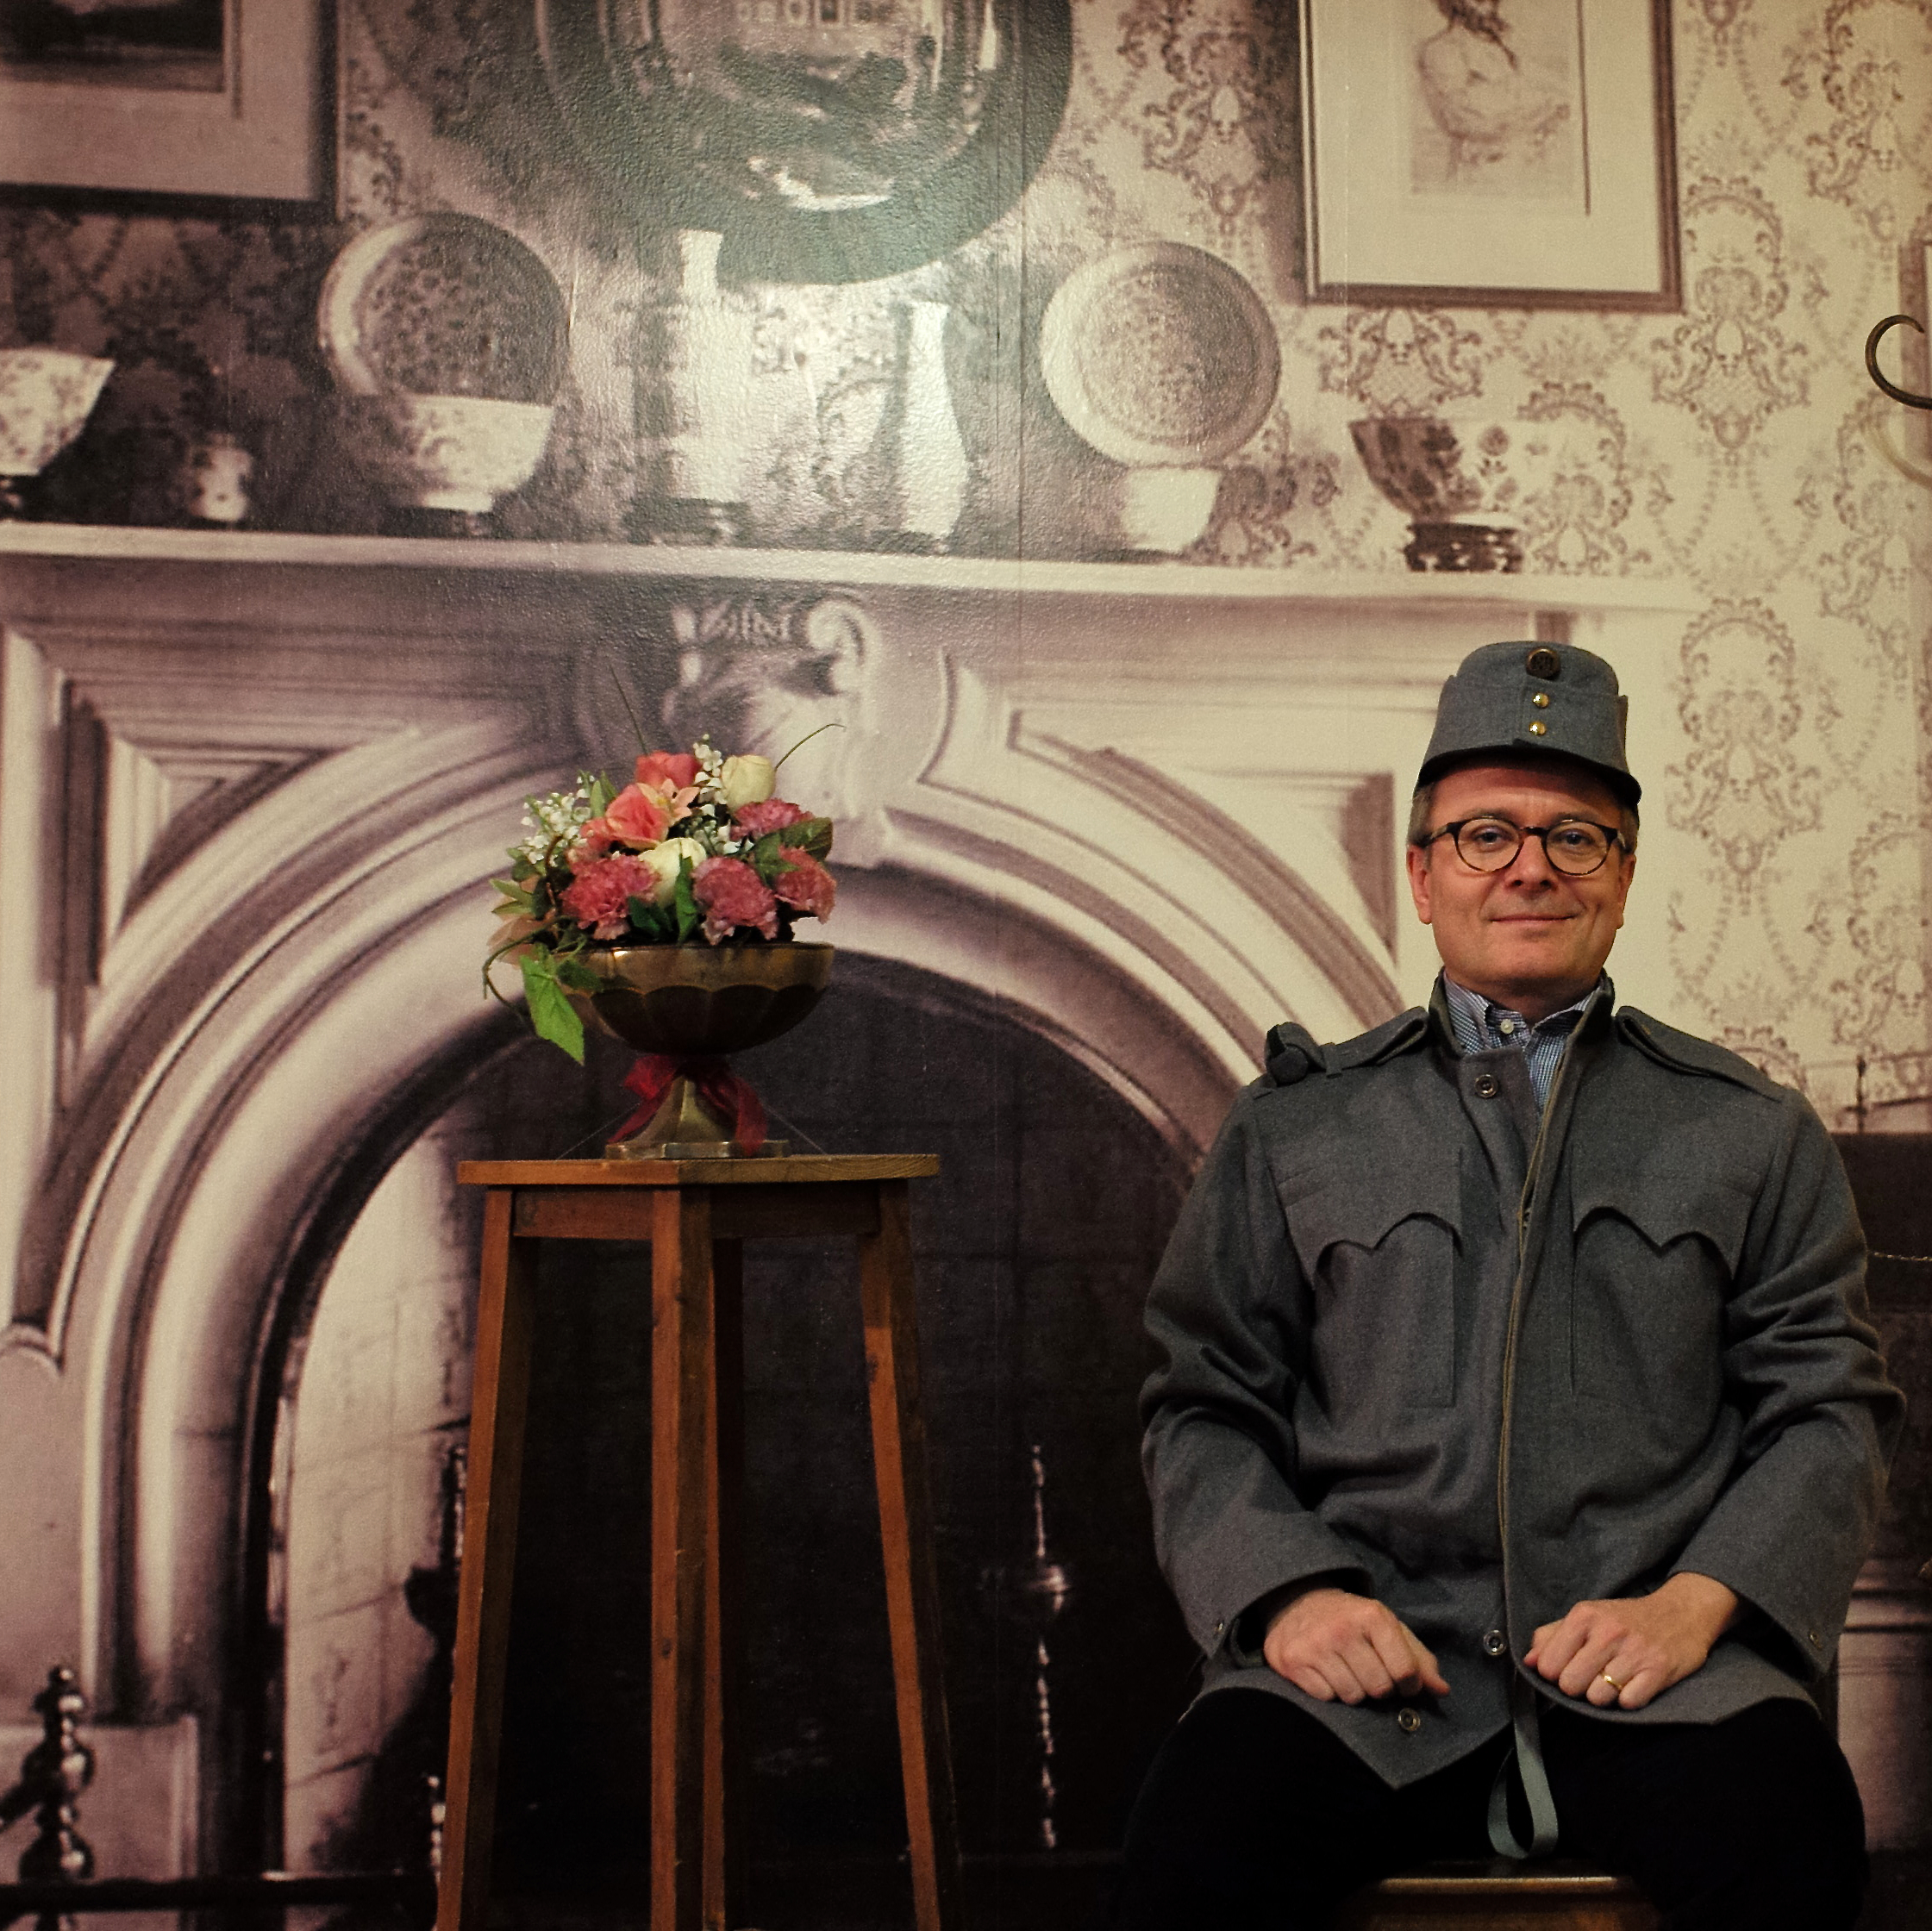
photograph, image, screenshot